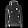
Label: Pullover